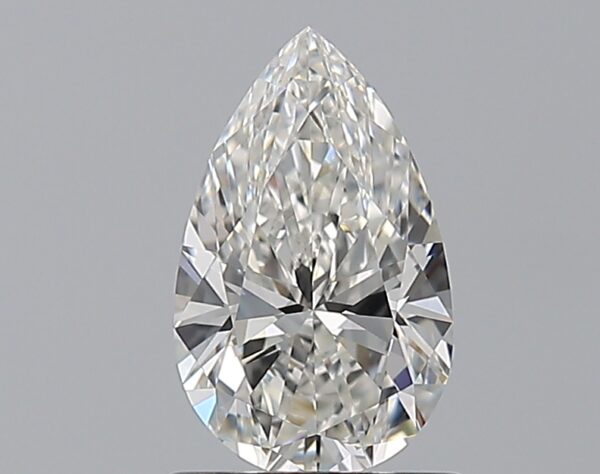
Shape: pear
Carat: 1.02
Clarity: VVS1
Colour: G
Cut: EX
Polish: EX
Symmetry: EX
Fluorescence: ST
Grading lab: GIA
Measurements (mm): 9.03 x 5.57 x 3.42